Stephanus Cousius

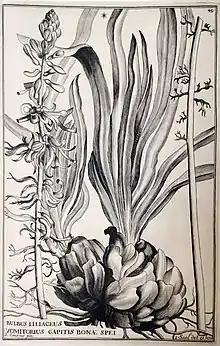

Stephanus Cousius (16xx-17xx) was a botanical illustrator known for his contribution of 9 plates to Jacob Breyne's 1678 work "Exoticarum aliarumque minus cognitarum plantarum centuria prima" (One hundred best exotic and other lesser known plants).